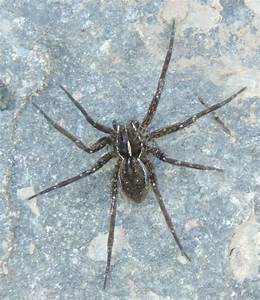
Label: spider